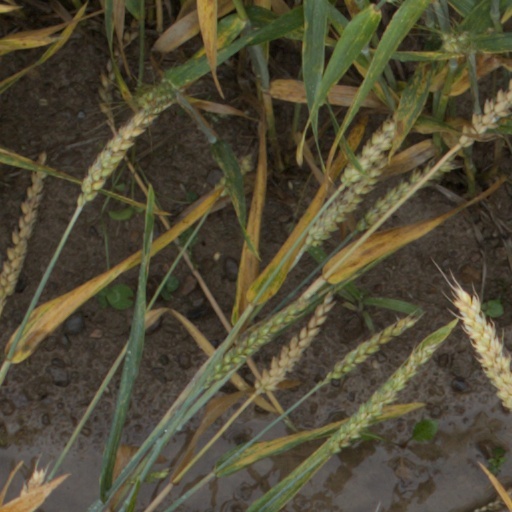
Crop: wheat